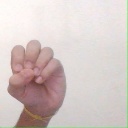
अक्षर: उ